Soft-shell crab

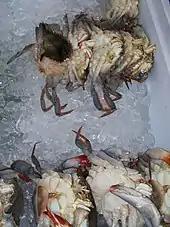
Soft-shelled blue crabs in New Orleans, Louisiana

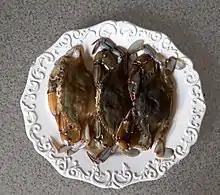
Three soft-shell crabs, ready for preparation, and cooking

Soft-shell crab is a culinary term for crabs that have recently molted their old exoskeleton and are still soft. Soft-shells are removed from the water as soon as they molt or, preferably, just before to prevent any hardening of their shell. Catching soft-shell crab is very time-sensitive and requires that any caught crabs be kept in climate-controlled areas immediately after catching until they molt, at which point they can be safely removed and sold.